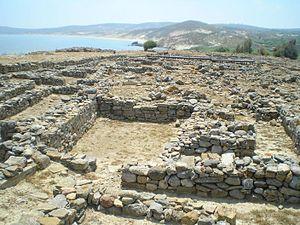
Poliochni est un site archéologique de l'est de l'île de Lemnos dans le nord de la mer Égée. Il est occupé dès la fin du Chalcolithique et se développe principalement au début de l'Âge du Bronze. Durant cette période, il constitue une agglomération importante, une des premières connues en Europe.